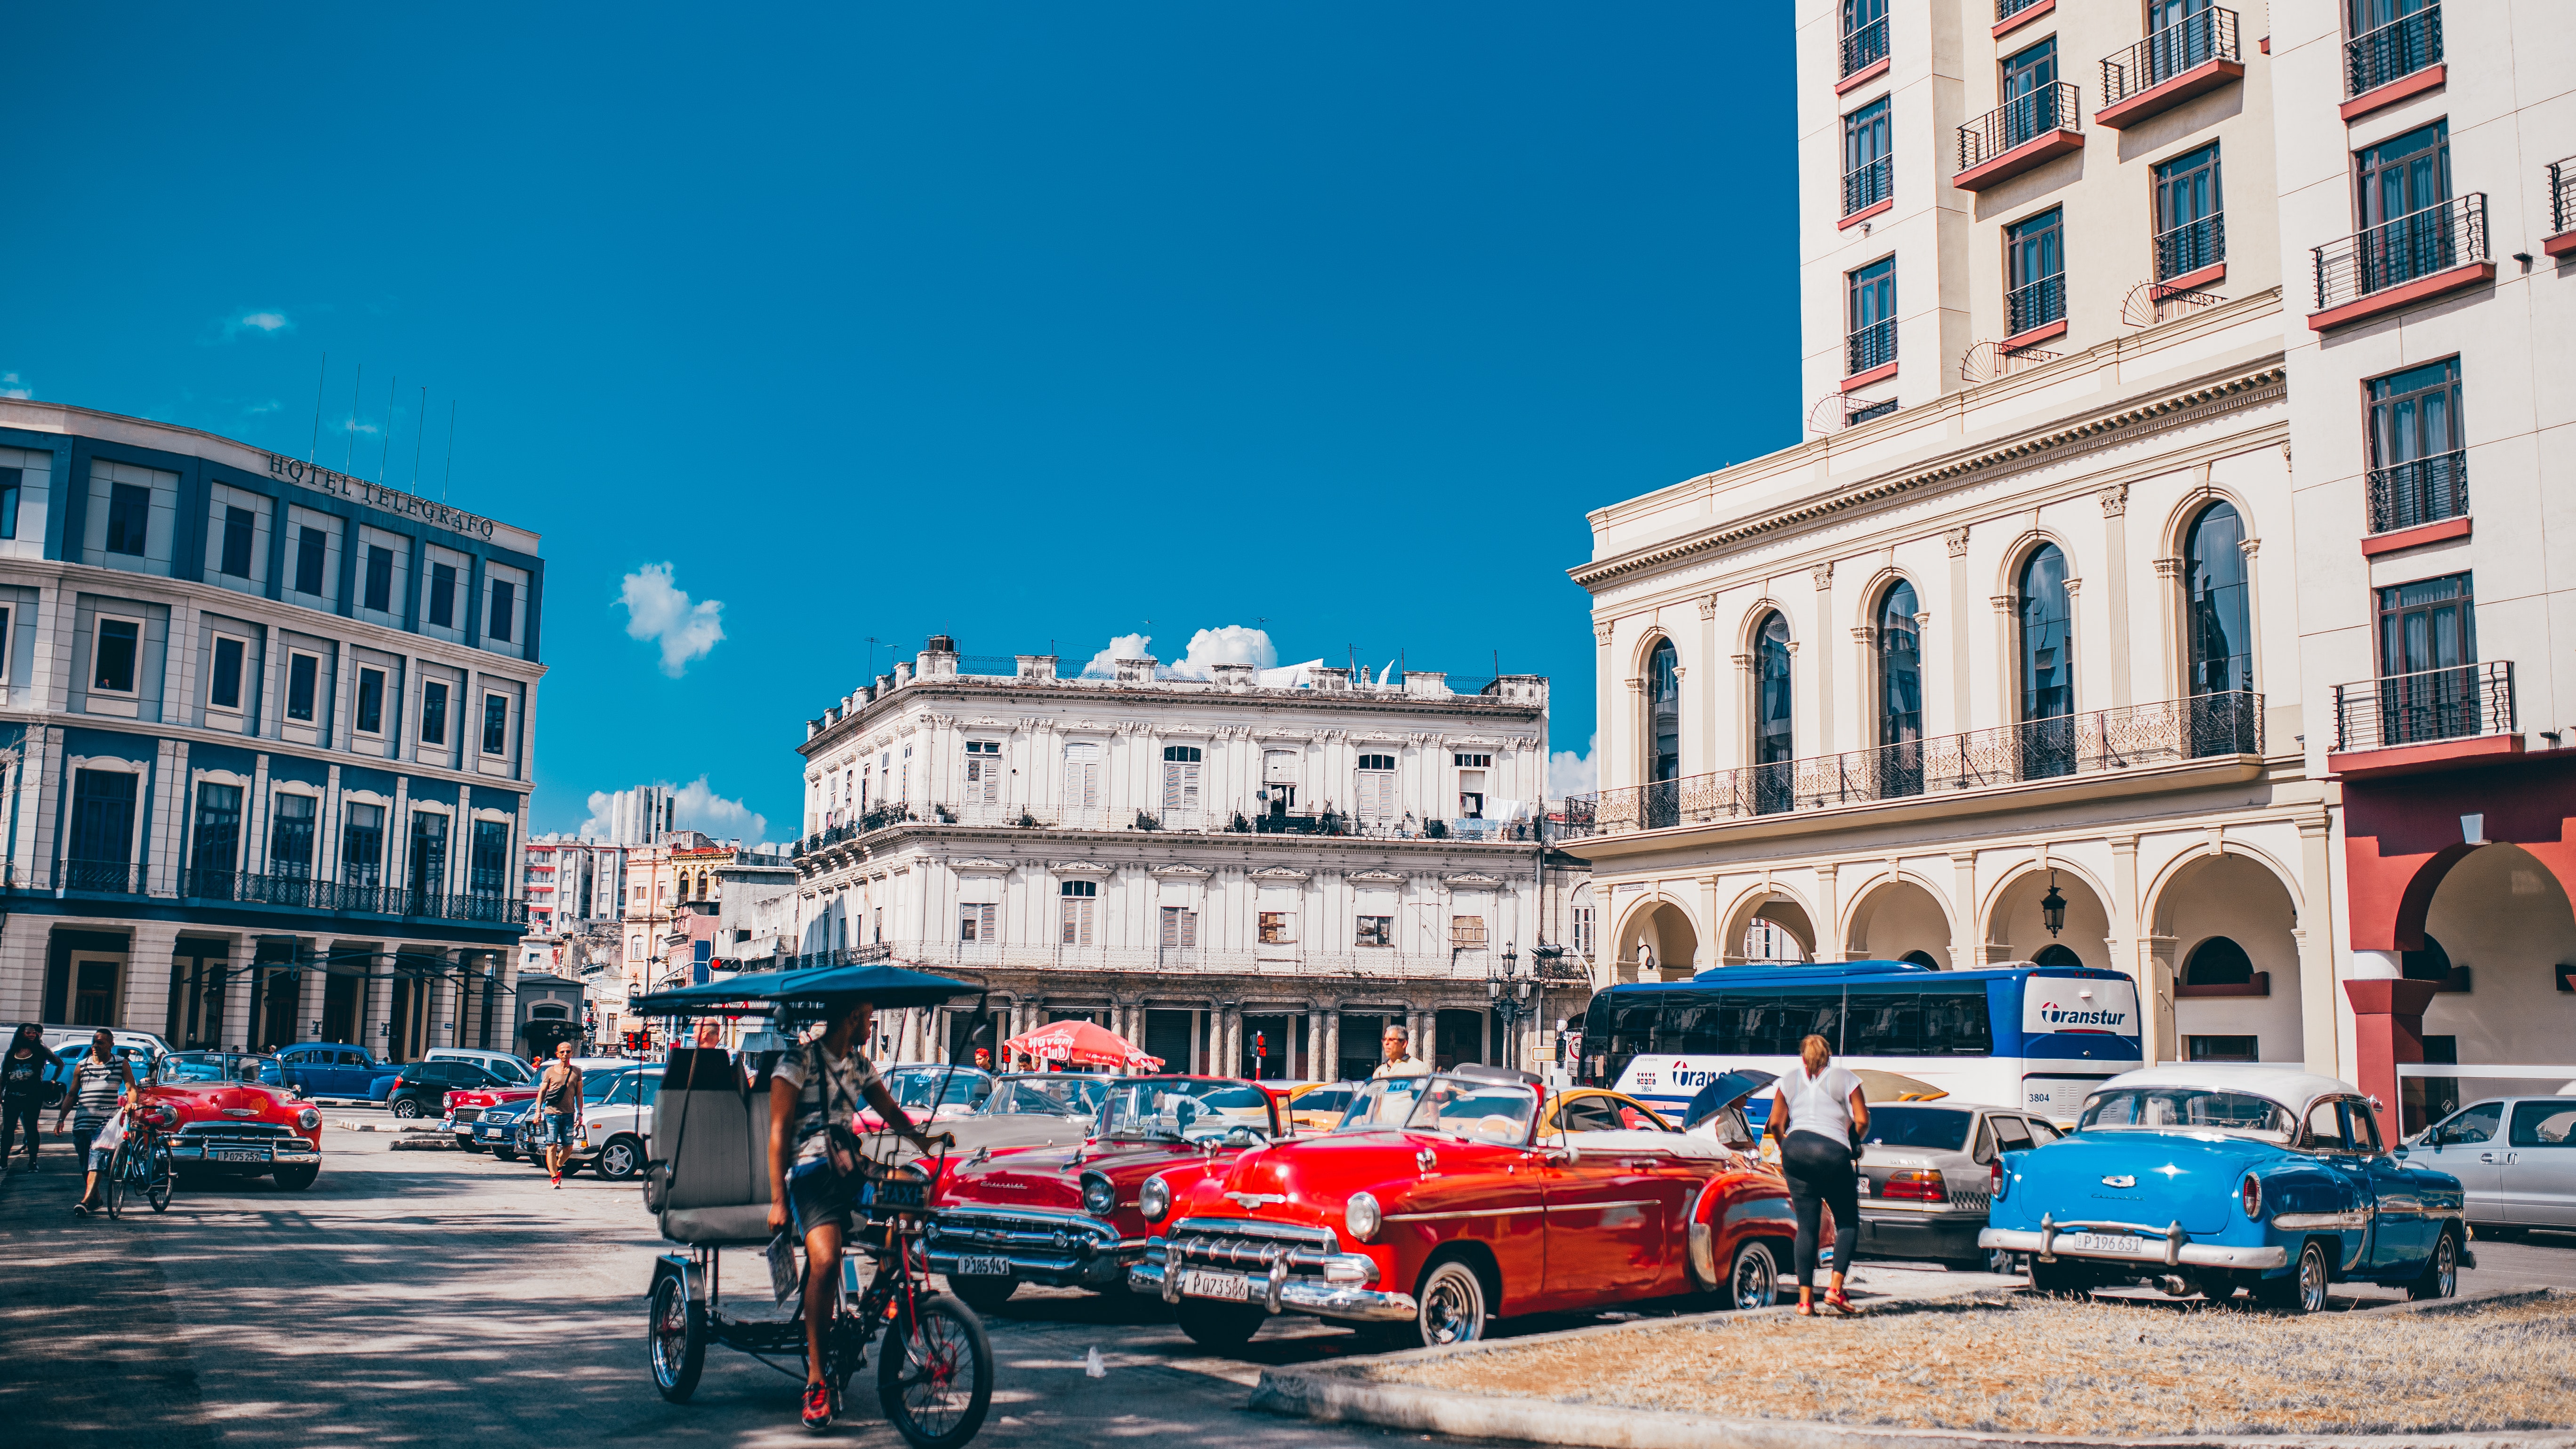
motor vehicle, vehicle, town, car, transport, classic, human settlement, city, architecture, mode of transport, downtown, building, urban area, neighbourhood, street, vintage car, tourism, classic car, antique car, vacation, mid size car, traffic, compact car, town square, mixed use, road, sedan, travel, plaza